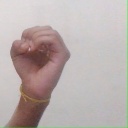
अक्षर: ऊ